Commonwealth Railways D class

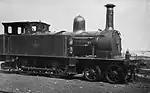
A Q.158 class in its original tank engine form.

Construction started on a new line which went from Kalgoorlie to Port Augusta; however a need for more motive power was required and so the New South Wales Government Railways started negotiating with the Commonwealth Railways. The NSWGR had introduced their Q class in 1880 originally as 4-4-0 side tank engines but due to excessive axle loads they were converted by the NSWGR into tender engines with 6 wheel tenders. There were 6 of them bought originally for suburban passenger work they were now surplus to requirements. So the Commonwealth Railways purchased 4 locomotives in October 1912 at the cost of £4,700. The remaining 2 were purchased soon after. All six locomotives were given automatic couplers prior to entering service but all retained their original NSWGR number. They were also reclassed as 'D'. In 1913 and 1914 the class had many problems with cracking gauge glasses and tubes blowing which slowed the progress of the construction of the Trans-Australian Line. Many more problems followed such as broken stays, side rod brasses, axle box brasses and the need for many of the class to be re-tubed this resulted in most of that class spending a lot of time in the workshops at Port Augusta. When the G/GA class was introduced the D class were relegated to shunting duties.